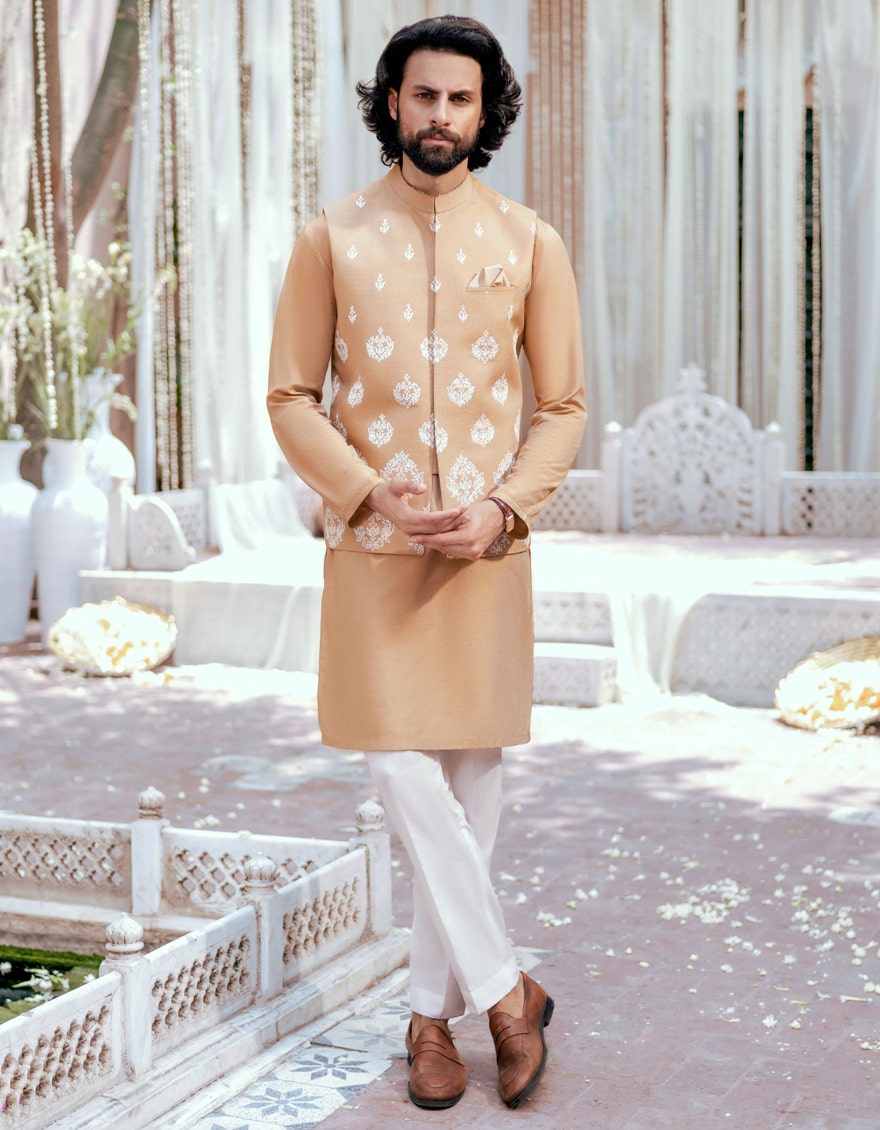
beige white kurta set